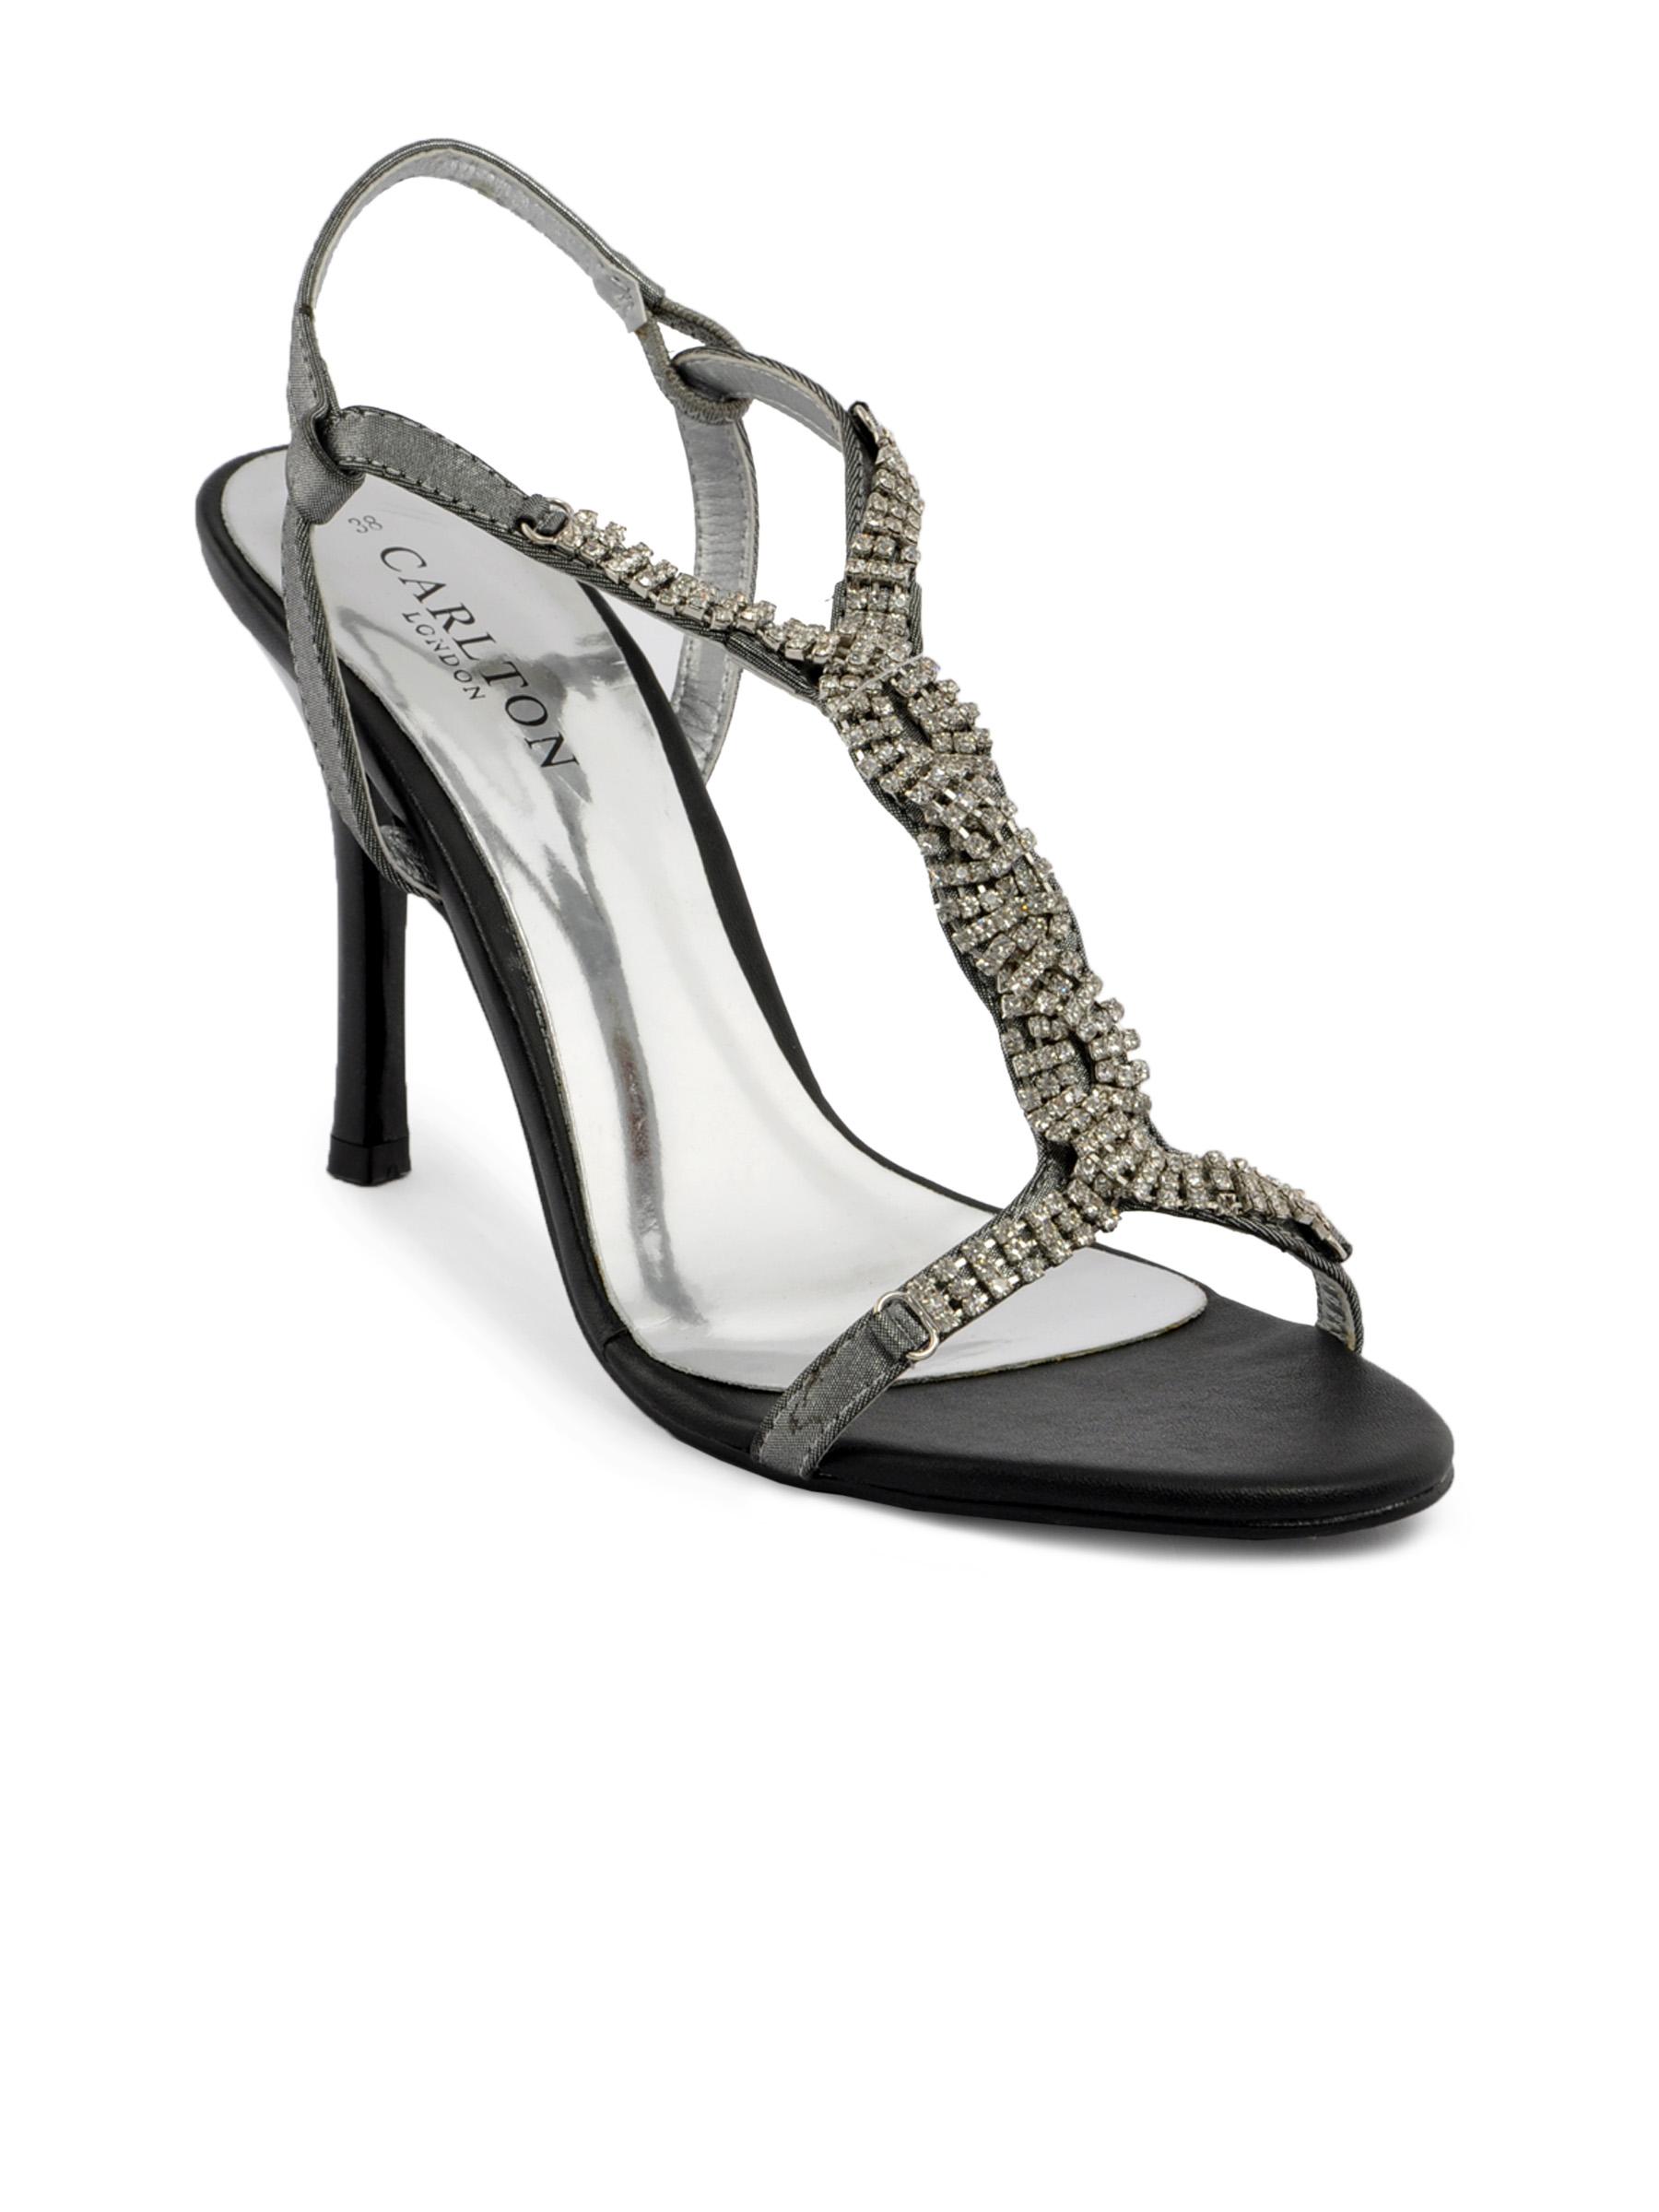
Carlton London Women Classy Silver Heels
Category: Footwear / Shoes / Heels
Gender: Women
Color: Silver
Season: Winter 2012
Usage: Casual